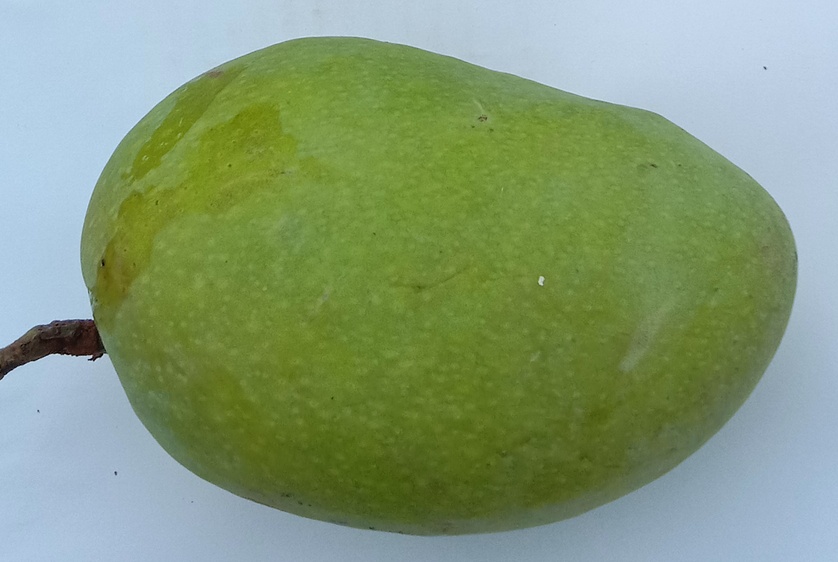
Mango variety: Chaunsa (Summer Bahisht)